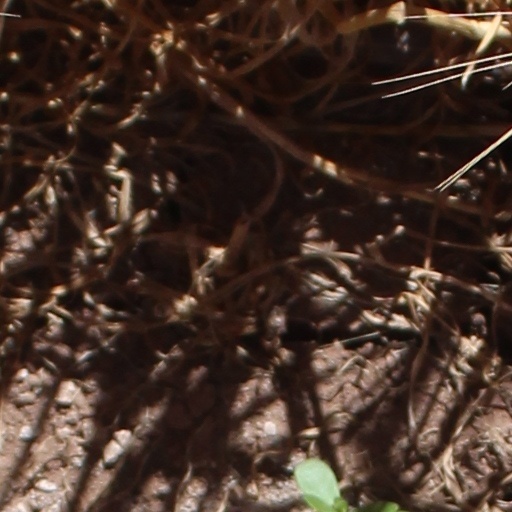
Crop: wheat